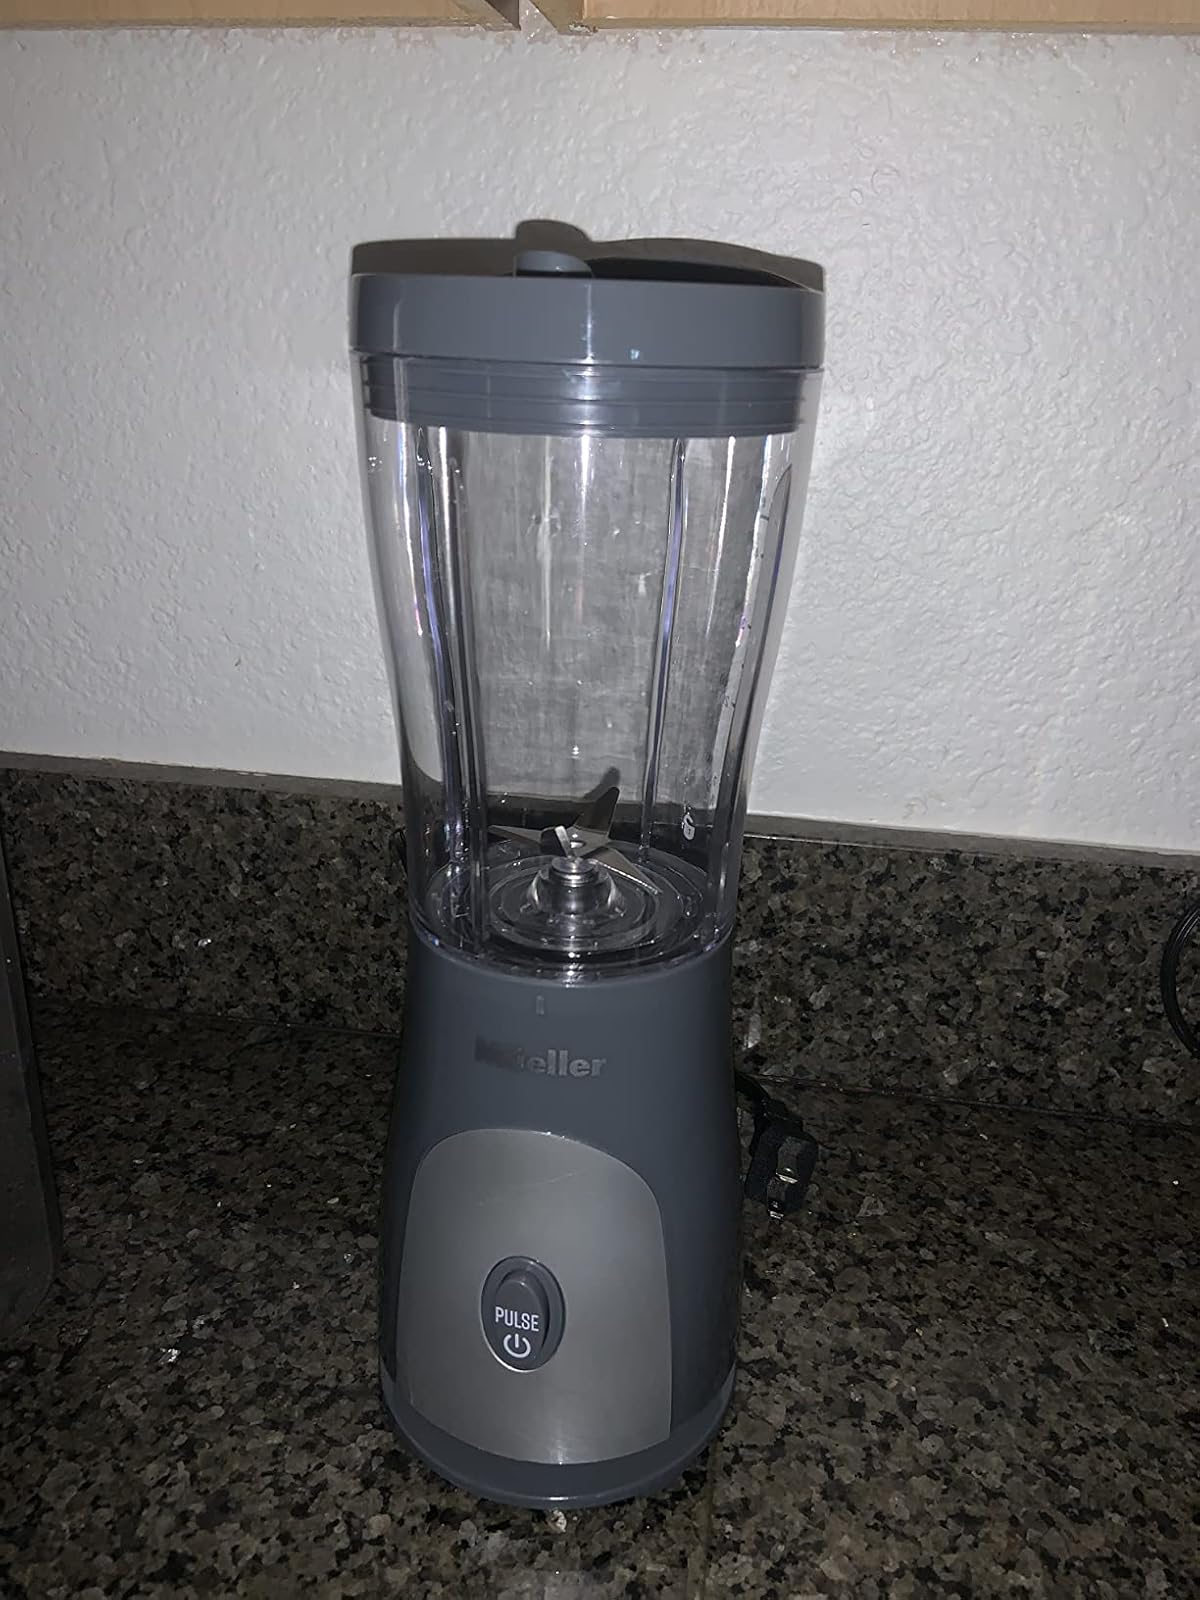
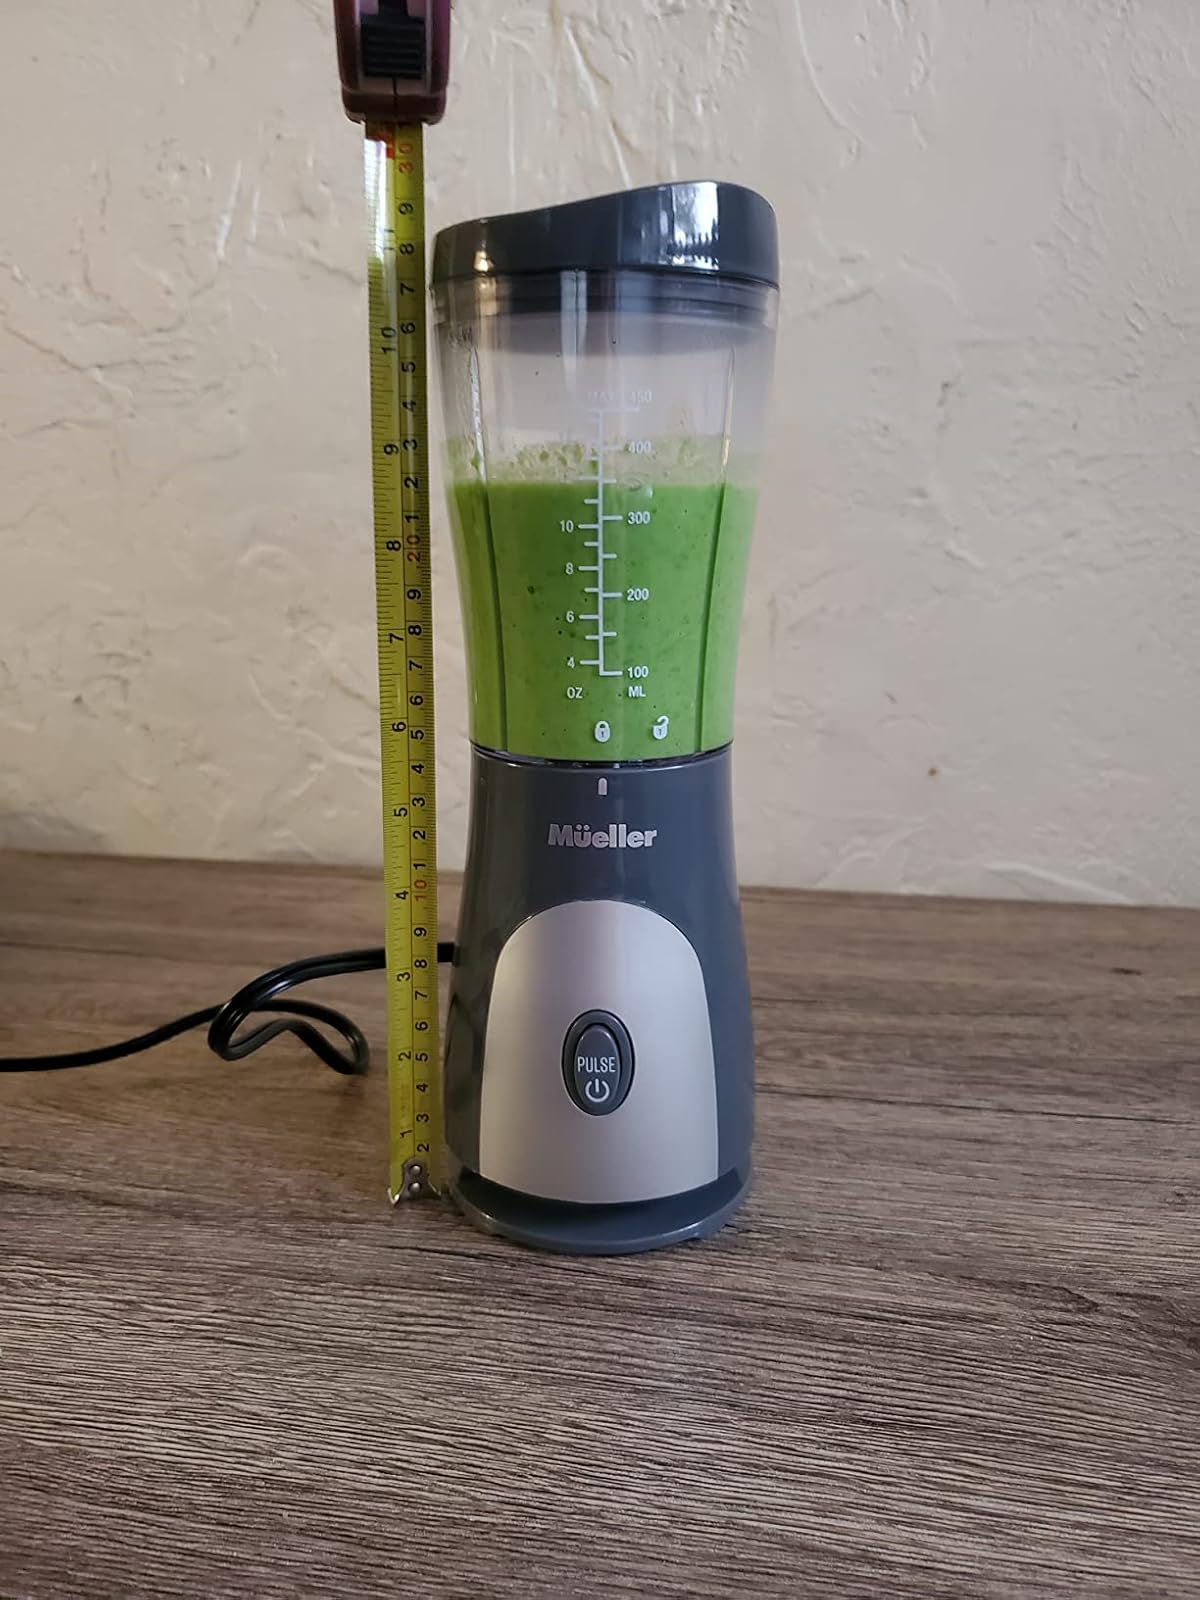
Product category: items_blender
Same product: yes